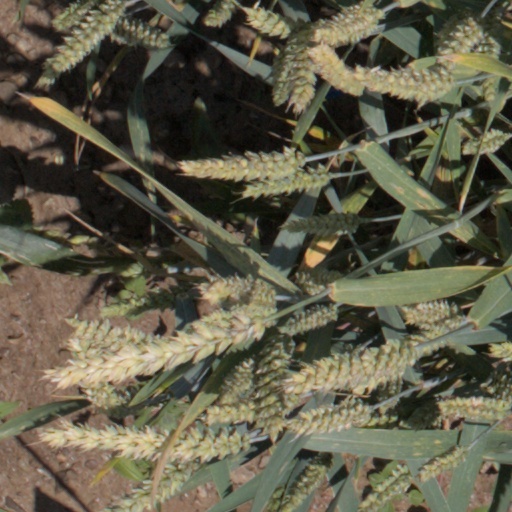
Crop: wheat